Jean-Michel Sigere

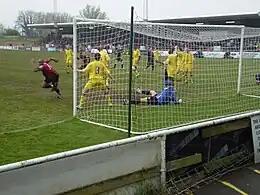
Sigere (left) wheels away after scoring the goal that clinched the 2007–08 Conference South title for Lewes.

Sigere went on to sign for Lewes of the Conference South. In his first season, he finished as the club's leading scorer, with 23 league goals from 41 starts, helping the club win the Sussex Senior Cup and reach fourth place in the league, though the ground's inadequacies meant they could not take their place in the play-offs. His 2006–07 season was disrupted by illness and knee problems, and surgery on an ACL injury was to keep him out of the game for several months. Loaned to Isthmian League Premier Division club Horsham in December 2007 for a month to regain match fitness, his first game for the club saw him score from long distance. On his return to Lewes his appearances were sporadic, though a winning goal in the sixth minute of stoppage time against Thurrock in March 2008 put his club four points clear at the top of the table. In April, his late goal against Dorchester Town confirmed Lewes as Conference South champions.